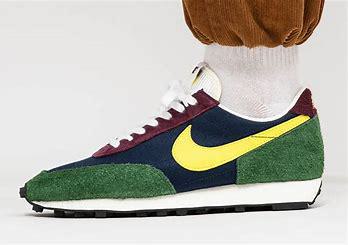
Brand: Nike
Model: Daybreak